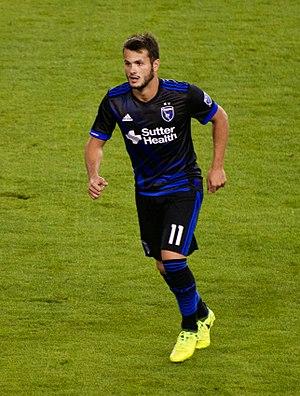
Valeri Qazaishvili, né le 29 janvier 1993 à Ozourguéti en Géorgie, est un footballeur international géorgien, qui joue au poste de milieu offensif aux Earthquakes de San José en MLS.